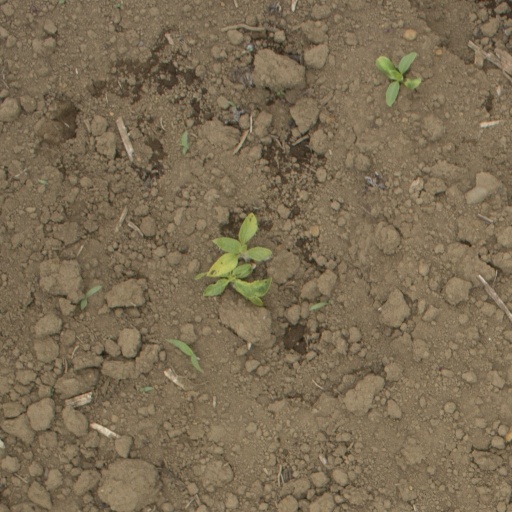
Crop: Jerusalem artichoke